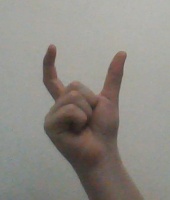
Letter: nun